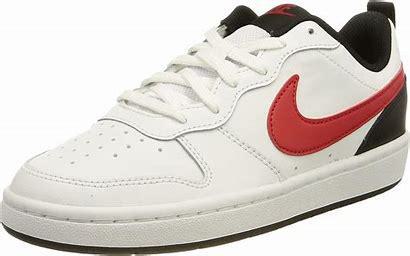
Brand: Nike
Model: Court Borough